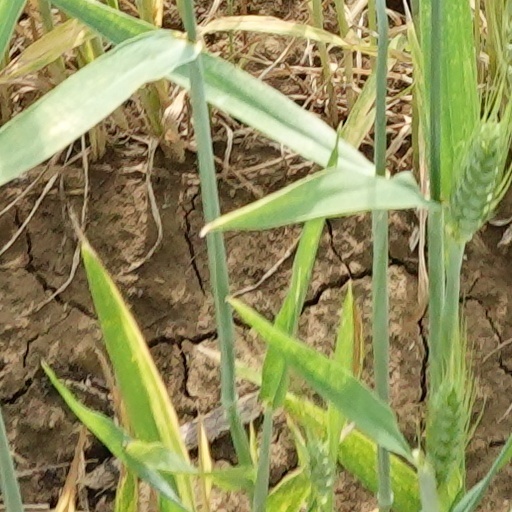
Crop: wheat